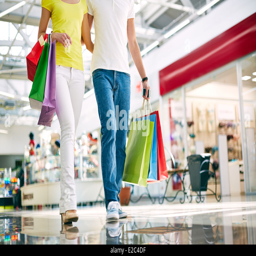
legs of young couple going in the mall